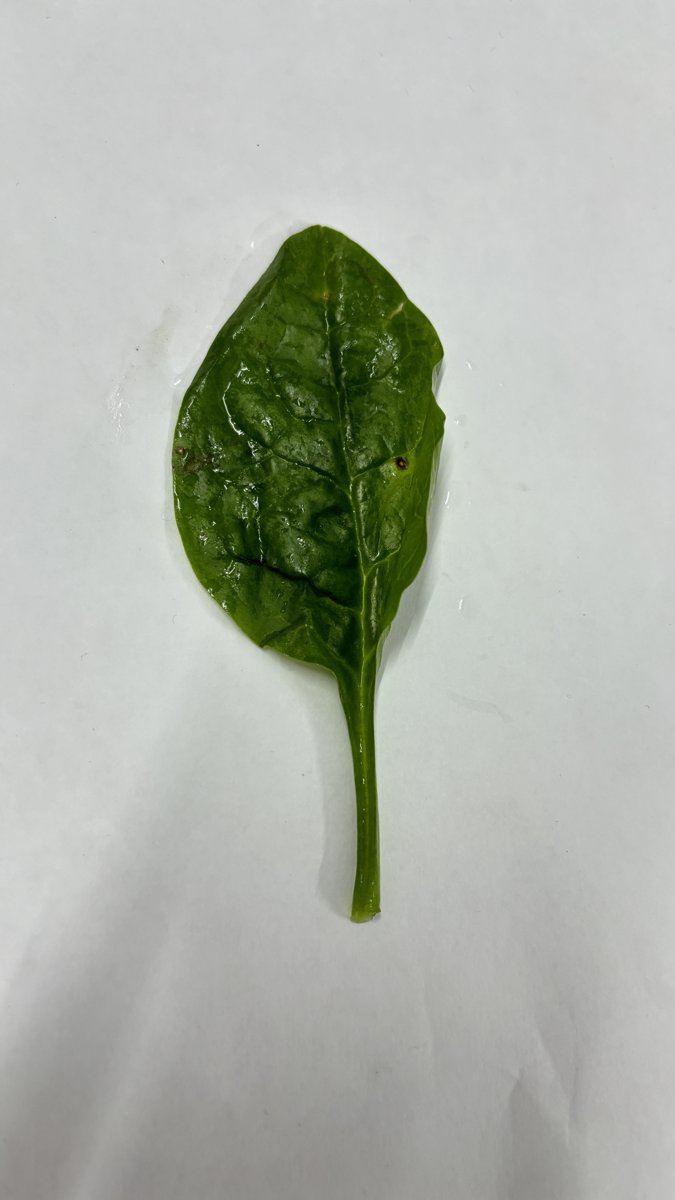
Label: Bacterial-Spot